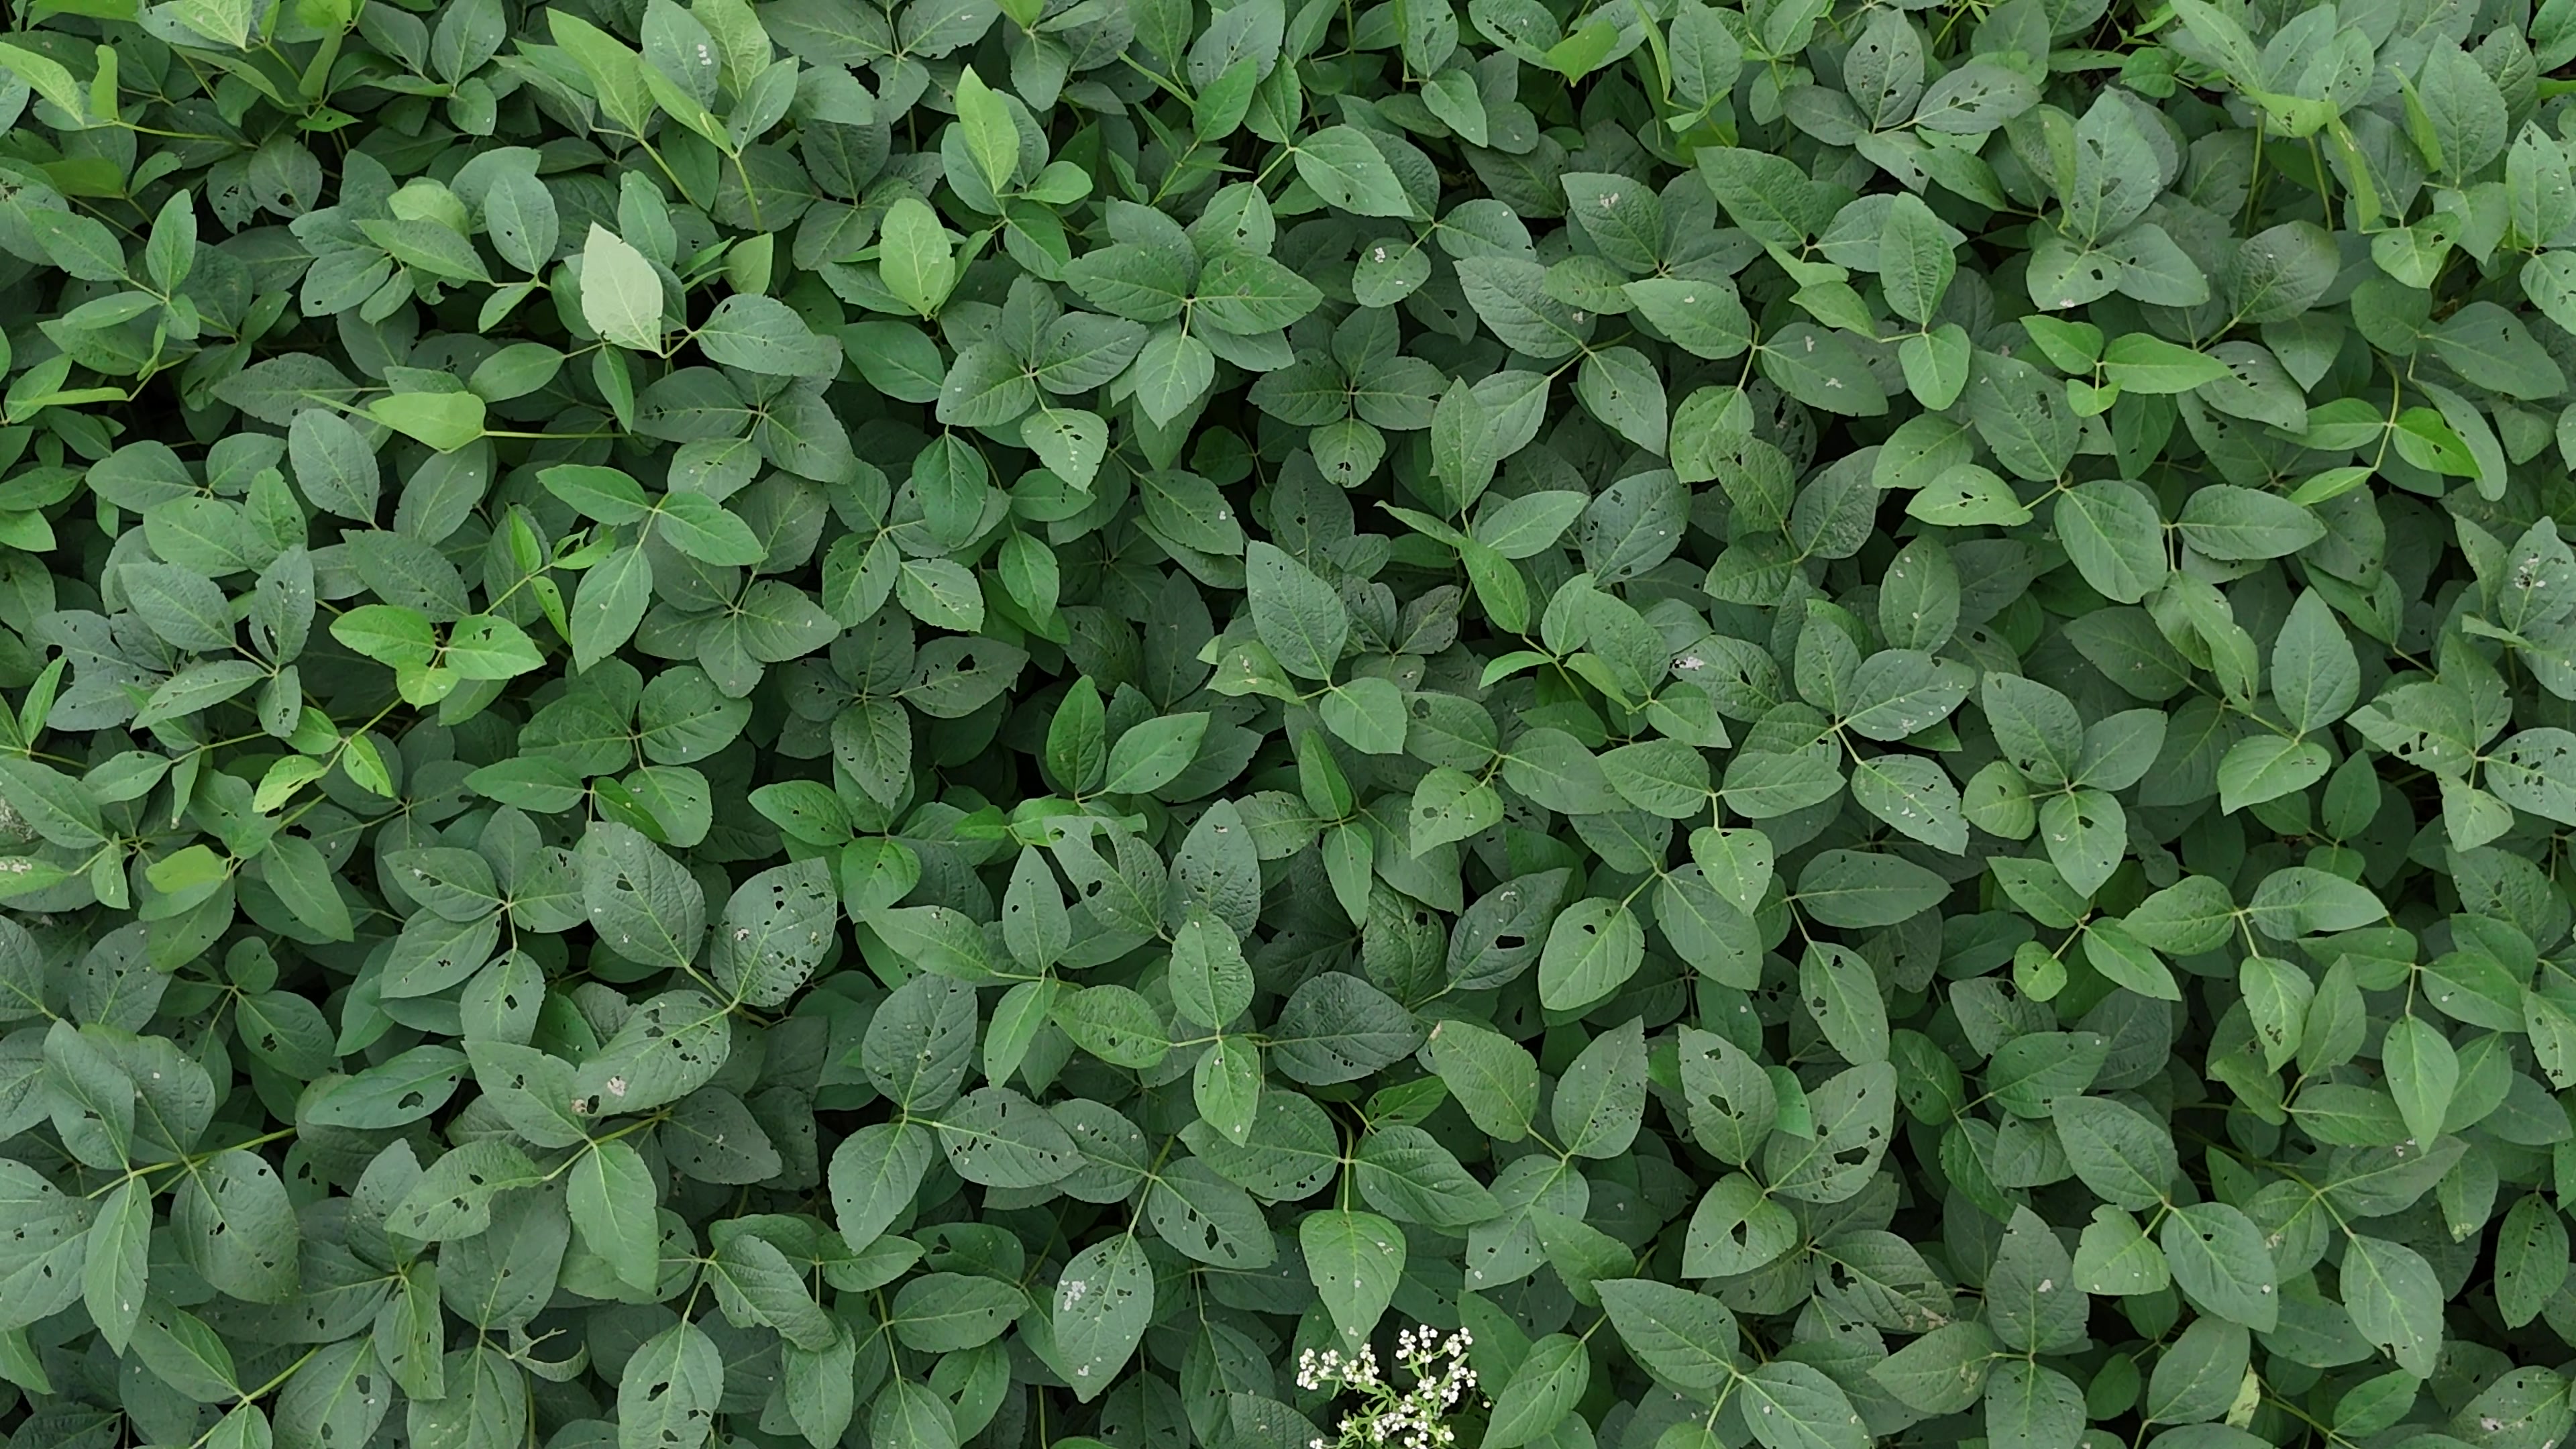
Label: Semilooper_Pest